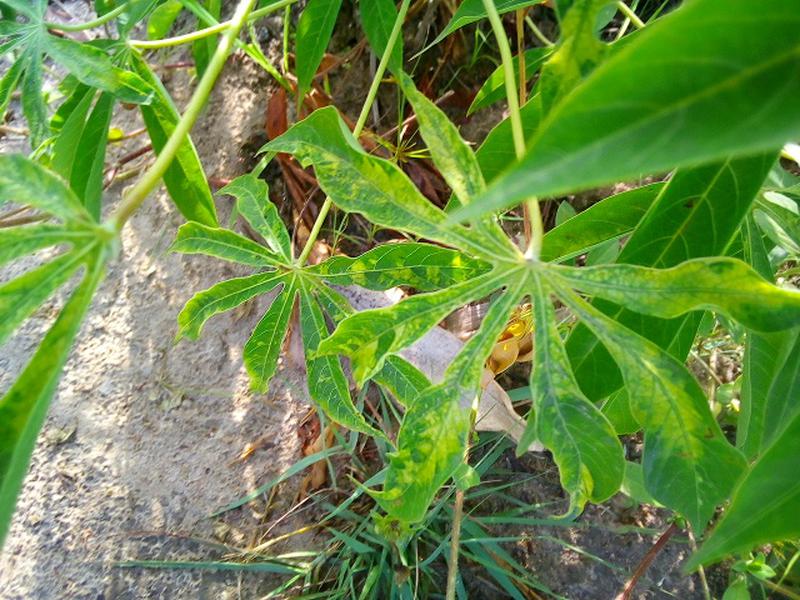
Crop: cassava
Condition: mosaic_disease